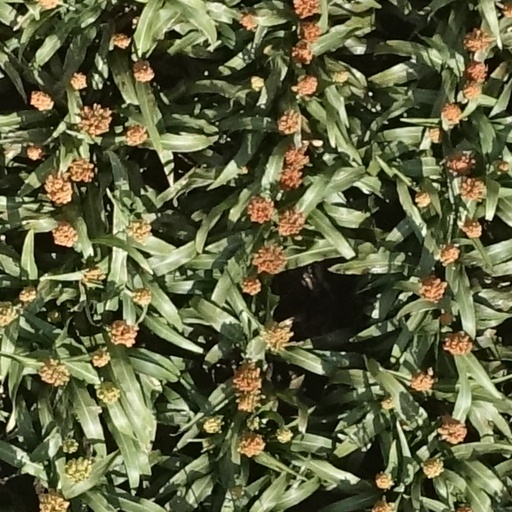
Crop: sorghum